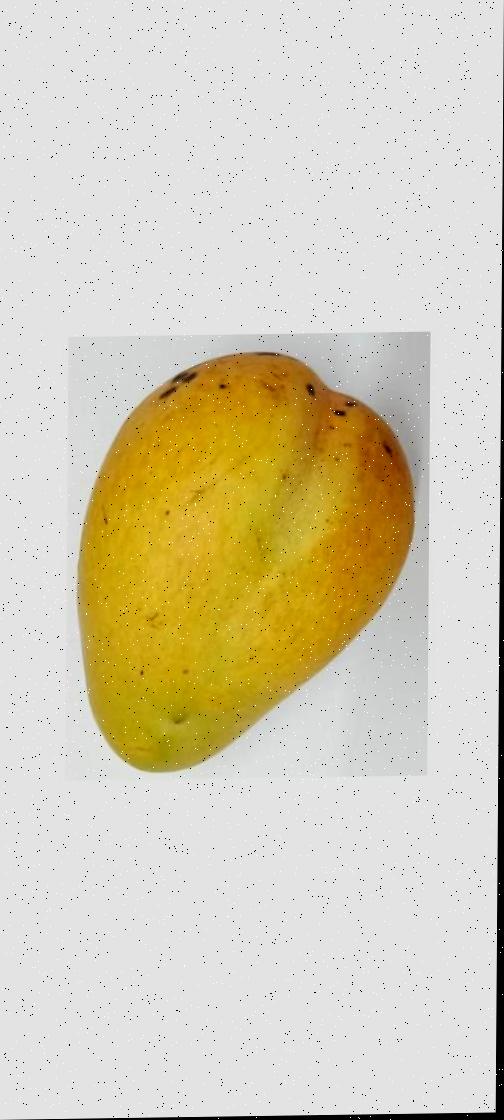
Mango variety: Bari-11